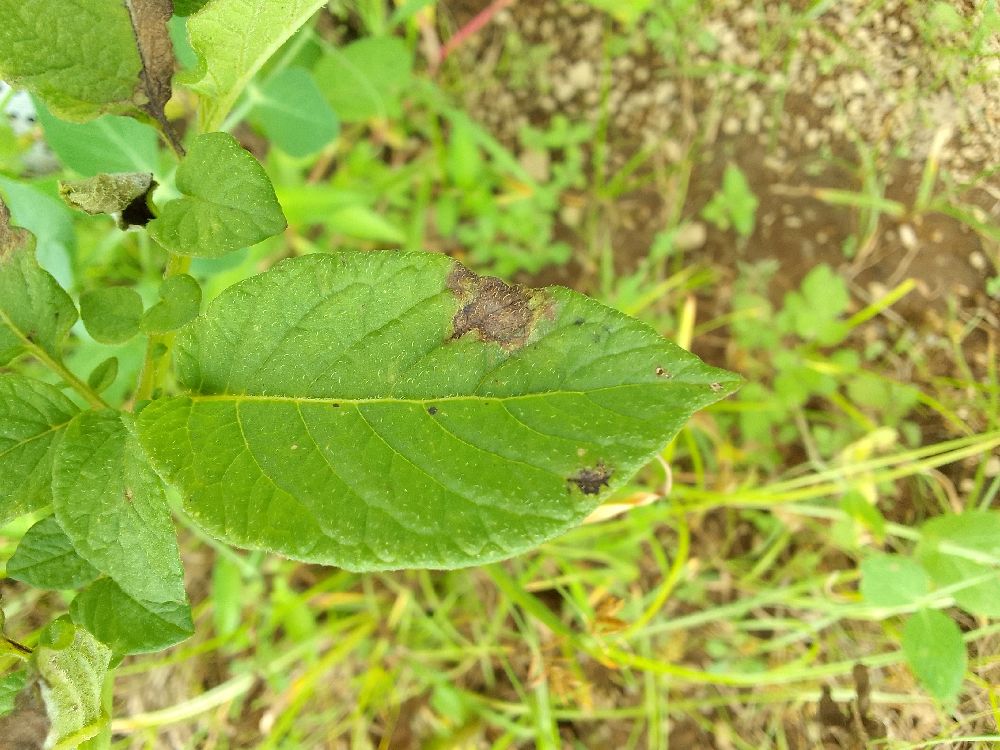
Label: Late blight